Onnum Mindathe

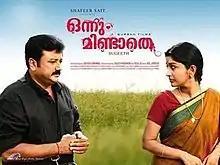
Official poster

Onnum Mindathe (Without Saying anything) is a 2014 Indian Malayalam family-drama movie, produced by Shafeer Sait and directed by Sugeeth. The film stars Jayaram, Meera Jasmine, Manoj K. Jayan in the lead roles while Devi Ajith, Lalu Alex, Baby Anikha, Dharmajan Bolgatty, Joy Mathew, Valsala Menon, Ambika Mohan and Jayaraj Warrier playing supporting roles.